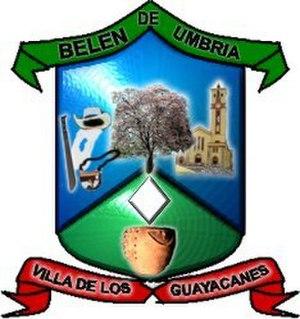
Belén de Umbría est une municipalité située dans le département de Risaralda en Colombie.